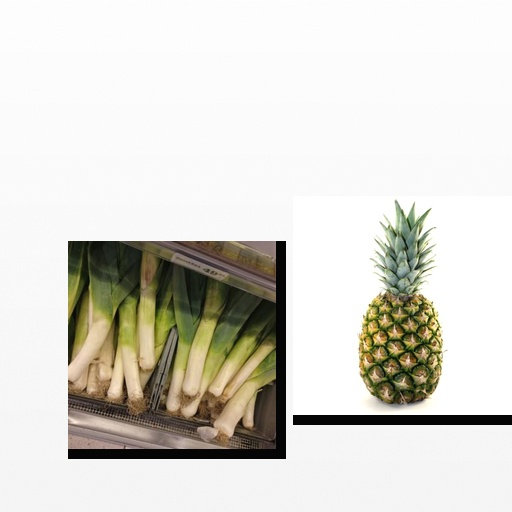
Food items: pineapple, leek